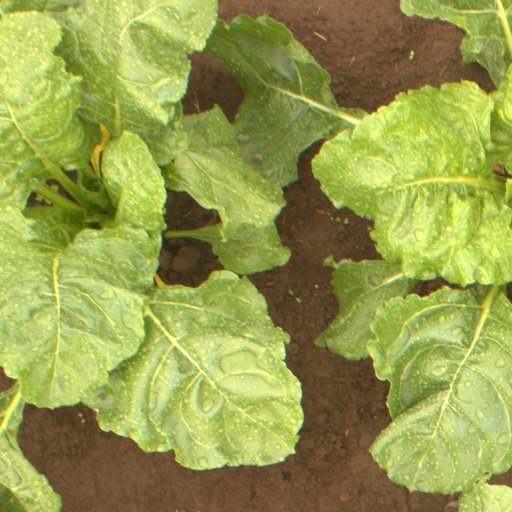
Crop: sugar beet